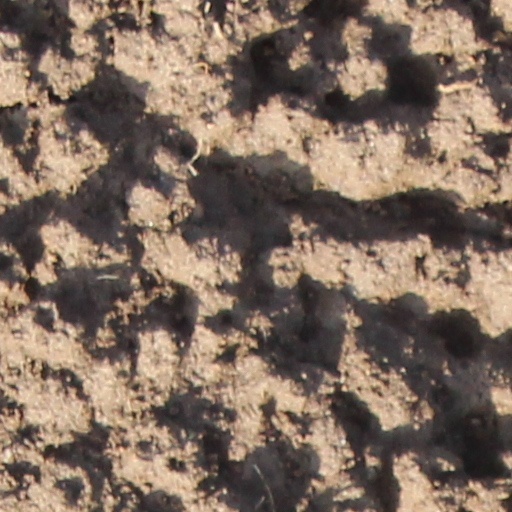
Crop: wheat